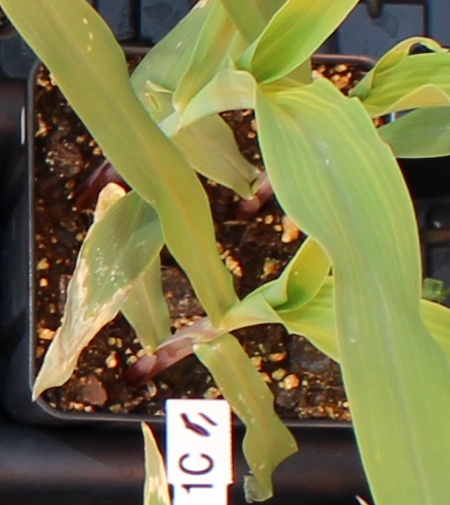
Label: Corn